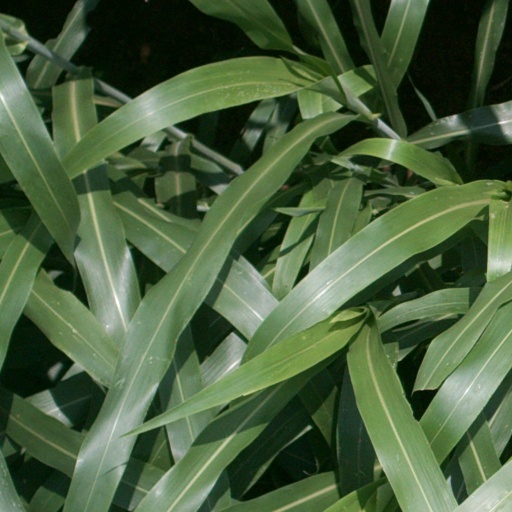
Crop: sorghum